Cole Sax

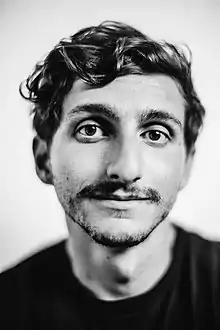

Cole Sax is an American film director and producer. He has directed films such as "World Debut", a sports documentary about how the skateboarding, surfing, and climbing subcultures eventually made their way to the Olympics.